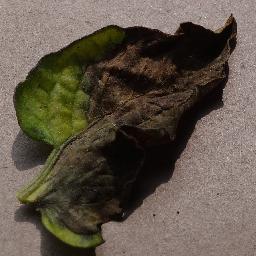
Label: Tomato___Late_blight